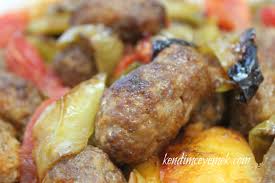
Yemek: izmir_kofte